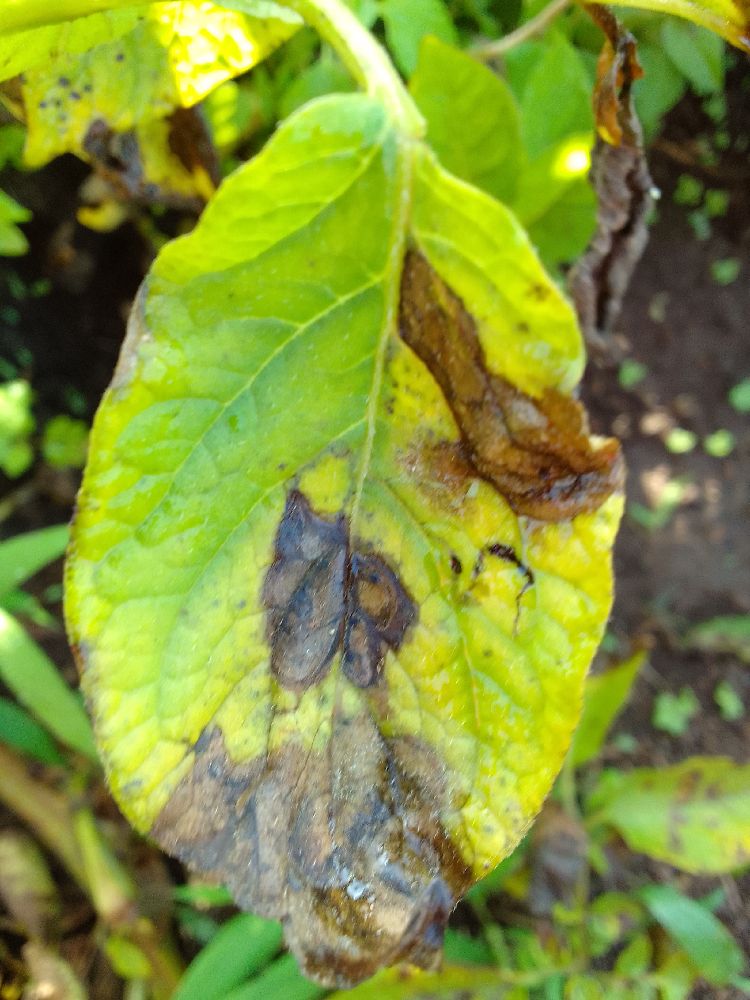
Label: Early blight